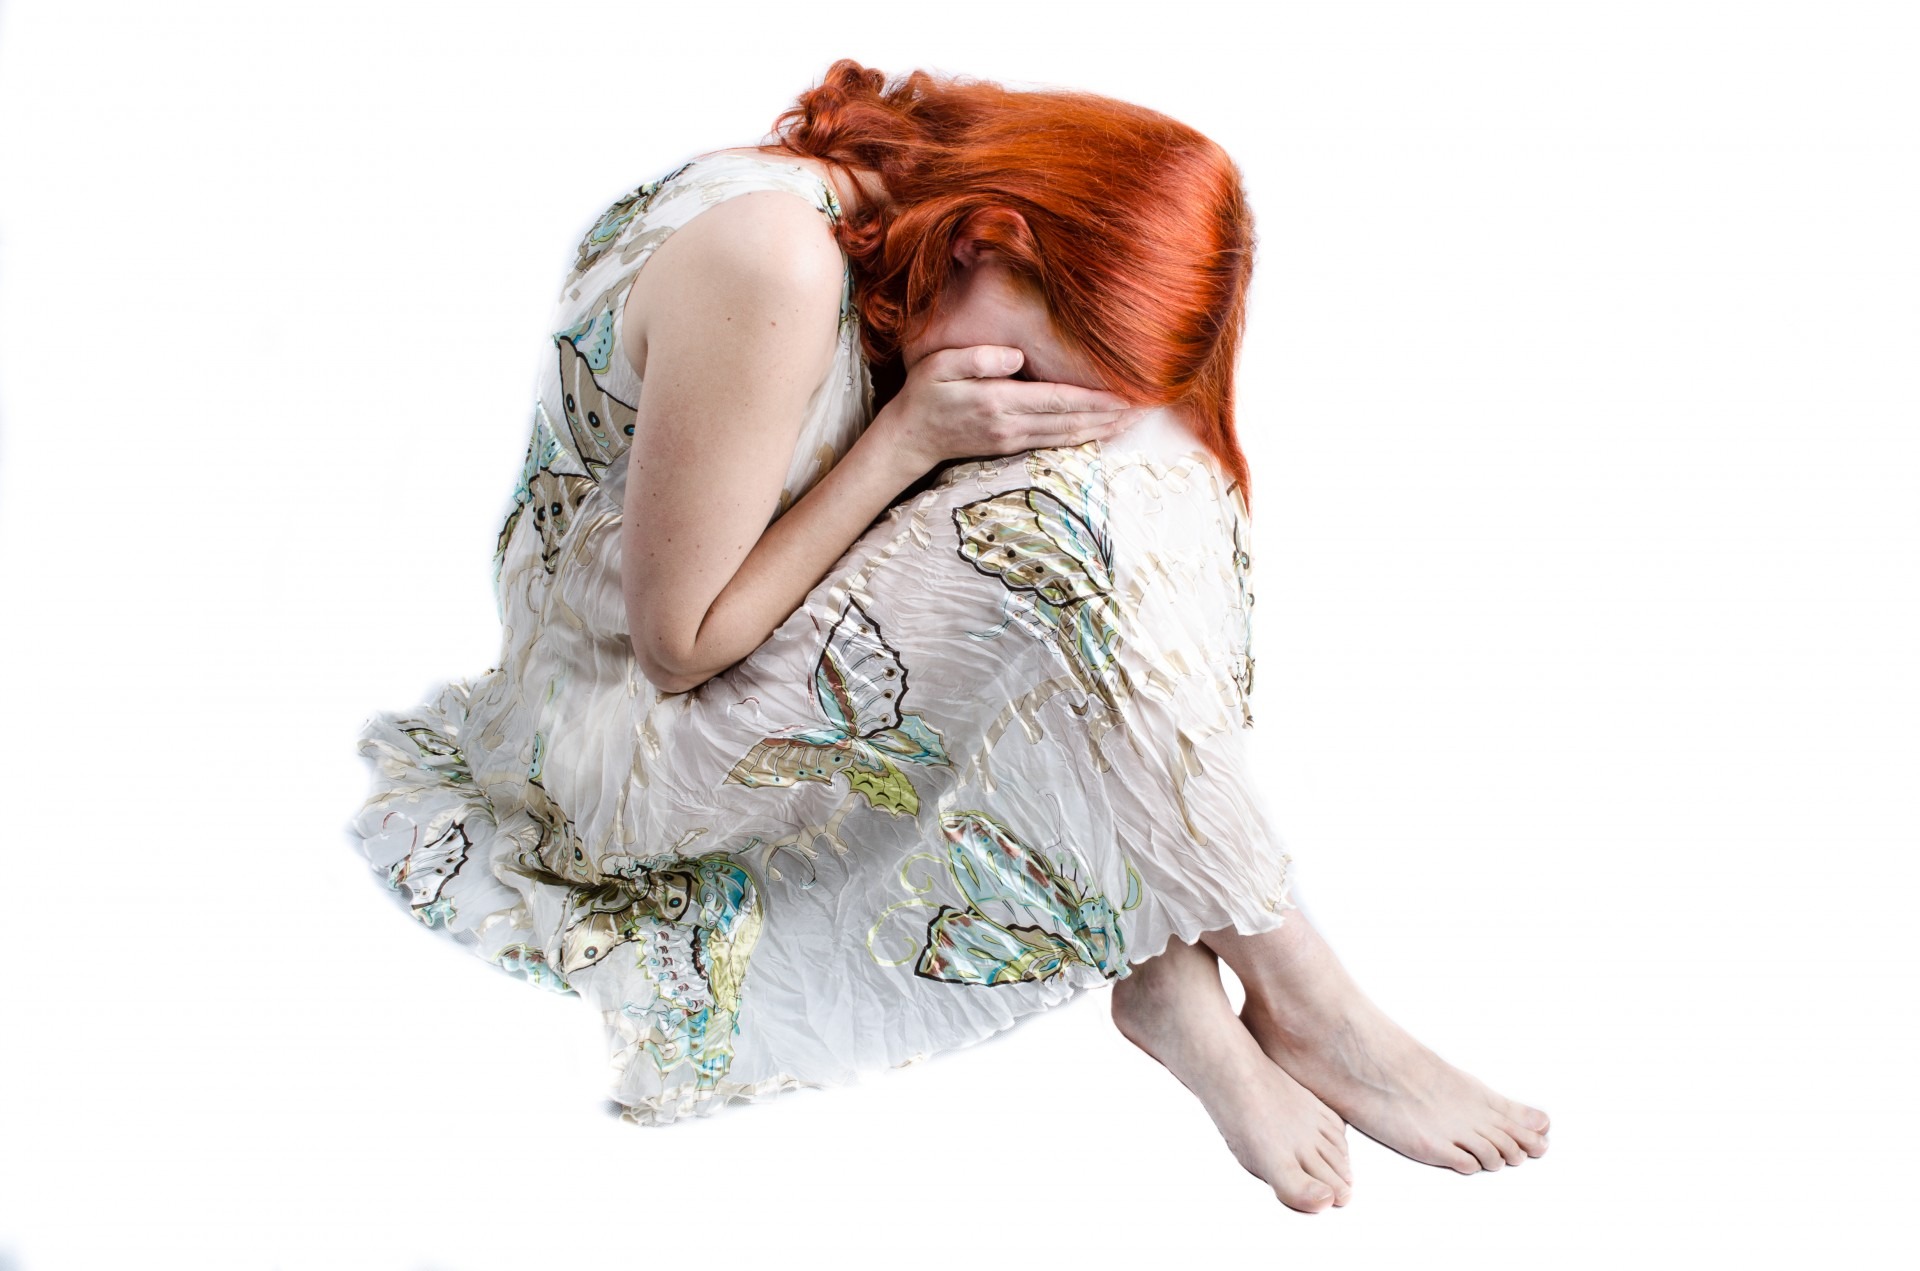
hand, person, people, girl, woman, hair, isolated, portrait, model, red, fashion, clothing, hairstyle, makeup, long hair, straight, coloring, face, toddler, skin, beauty, style, costume, pure, femininity, curly, sensuality, photo shoot, styling